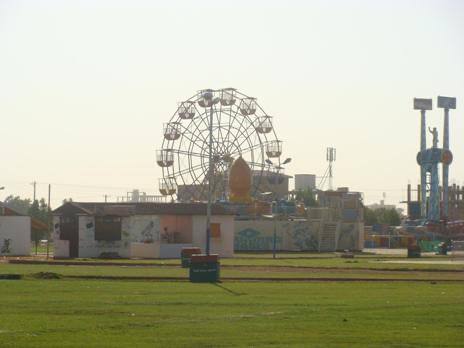
الوصف بالفصحى: لعبة العجلة الدوارة وبجانبها لعبة المقص، وأمامهما مساحات من العشب في مدينة الطفل
الوصف بالعامية السودانية: لعبة الساقية وجمبها لعبة المقص وقدامهم نجيلة في مدينة الطفل
التصنيف: Public Spaces & Infrastructure